Search and Ten of Swords

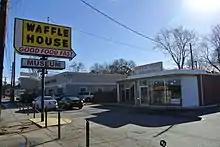
The diner scene featuring Donna and Cameron was filmed at the Waffle House Museum in Avondale Estates, Georgia.

"Ten of Swords" was directed by Karyn Kusama. Having directed an episode in each of the three prior seasons, Kusama was asked by executive producer Melissa Bernstein to return for a fourth-season episode; Bernstein said she had "been begging Karyn to direct all season". Kusama initially faced scheduling conflicts while working on the film "Destroyer", but according to Bernstein: "Eventually, I think she just folded to wanting to be a part of bringing this series to a close. It just felt right."